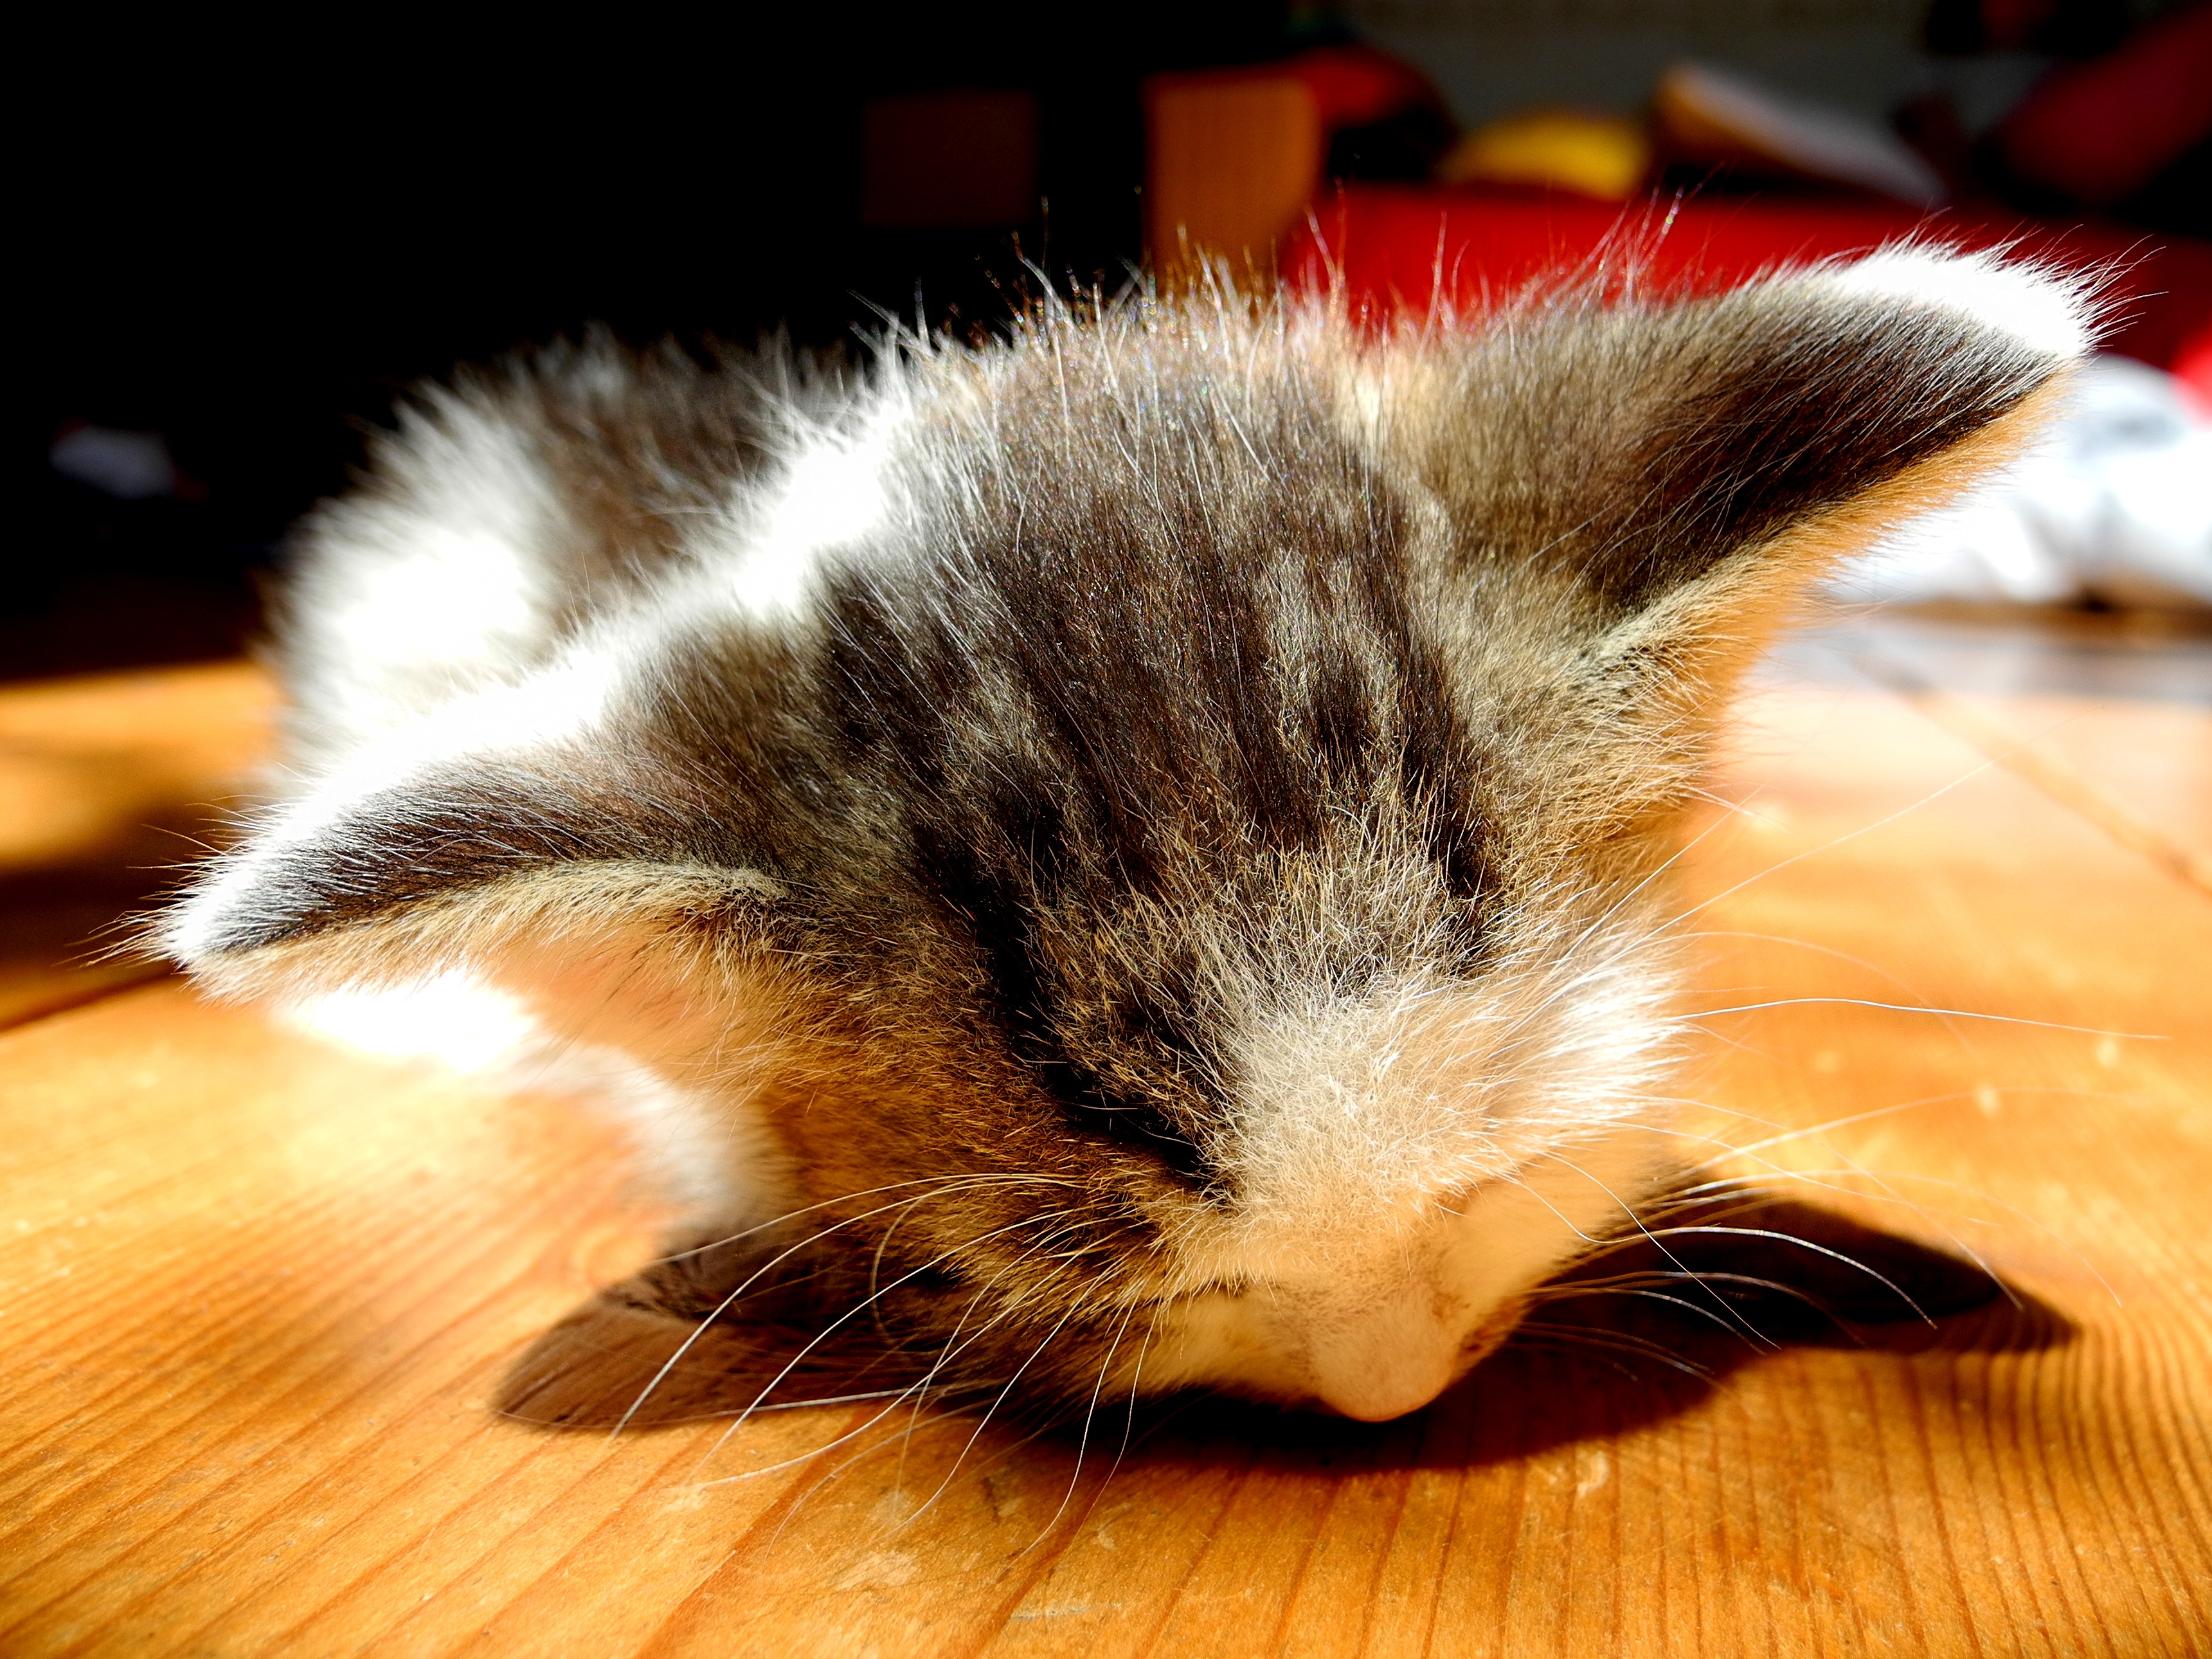
pet, kitten, cat, sleeping, peace, mammal, rest, close up, nose, whiskers, sleep, vertebrate, macro photography, dormant, it lies, small to medium sized cats, cat like mammal